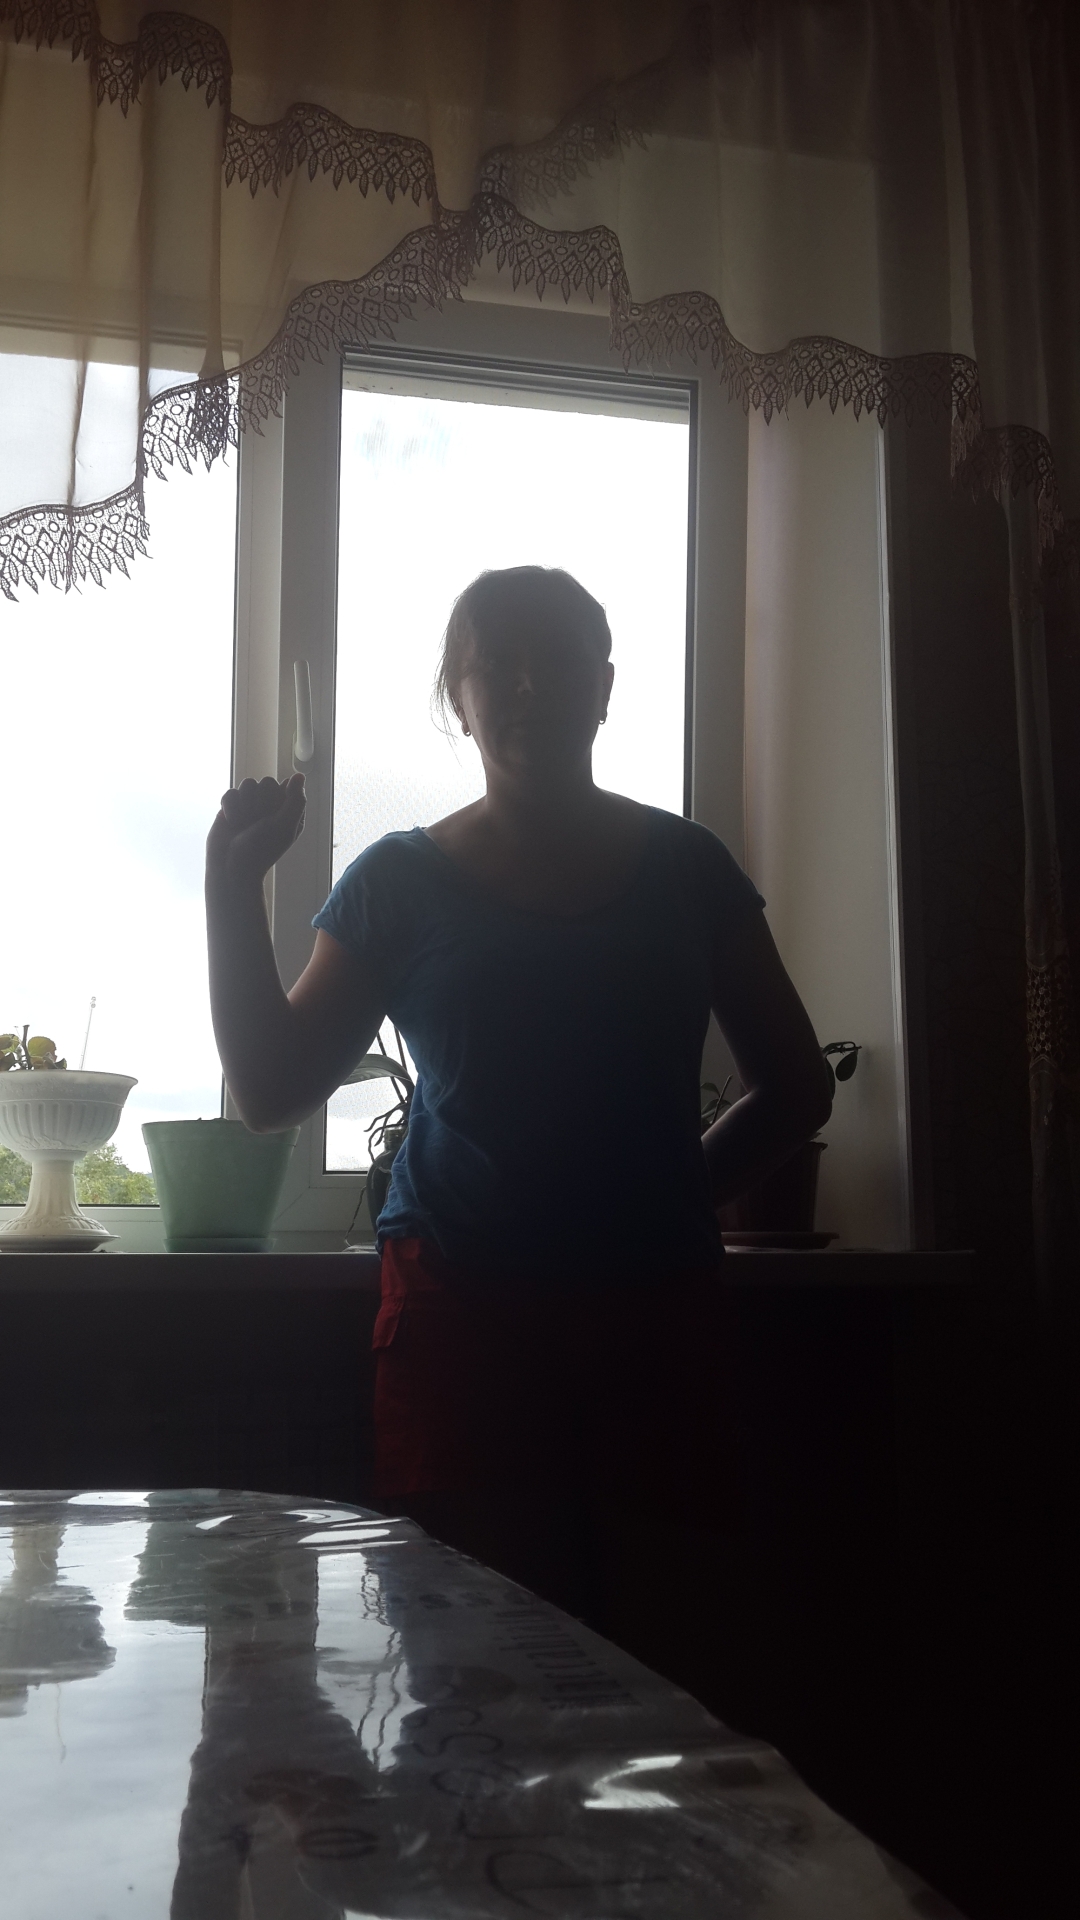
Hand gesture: fist